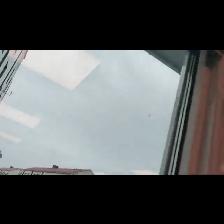
Label: NonHuman